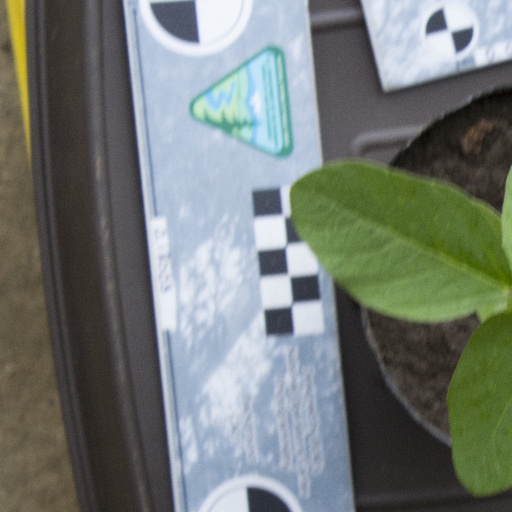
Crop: soybean